Serhii Melnychenko

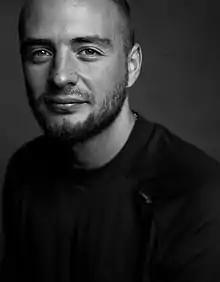

Serhii Melnychenko (born 26 October 1991, Mykolaiv, Ukraine) is a Ukrainian photographer, dancer, master of sports of the international class in ballroom dances (2005). Founder of the school of conceptual and art photography "MYPH" (2018). Member of the creative association Ukrainian Photographic Alternative (2012).